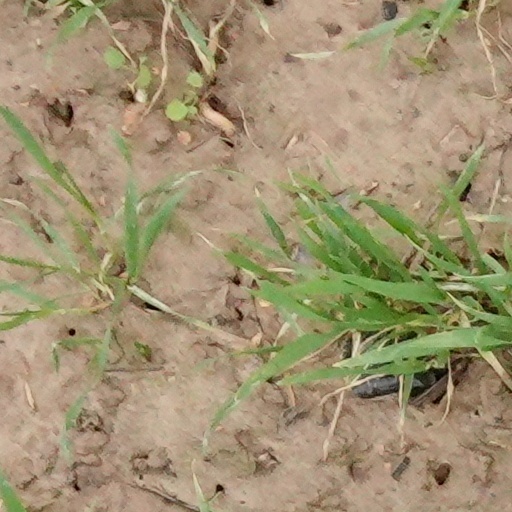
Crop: wheat